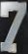
Number: 7